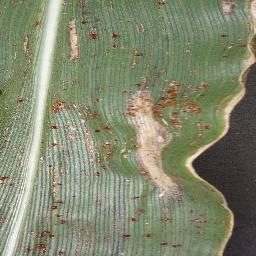
Label: Corn_(Maize)___Northern_Leaf_Blight